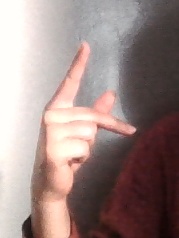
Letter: dha